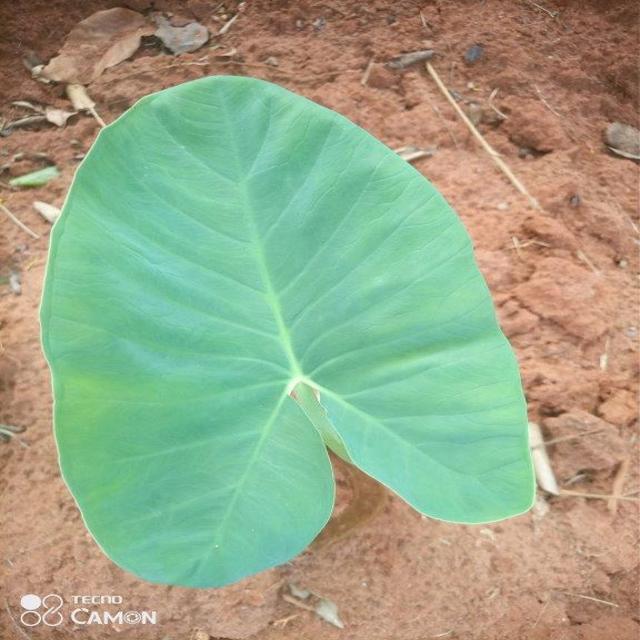
Label: Healthy